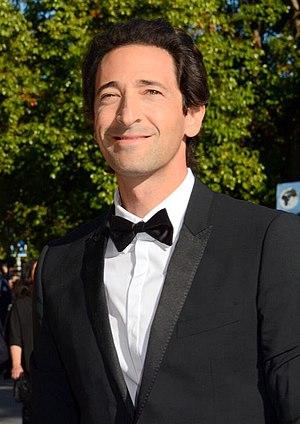
Adrien Brody au festival de Cannes